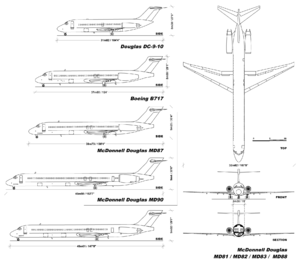
Planche de géométrie descriptive pour les MD80, MD90, DC9, B717. Côté, dessus, face, coupe.
Le Boeing 717 est un avion de ligne construit par la société Boeing. Il s'agissait du plus petit appareil de sa gamme. Lancé en 1995 sous le nom de MD-95, c'était le dernier vestige de la marque McDonnell Douglas, rachetée par Boeing en 1997. À l'origine, le numéro 717 est attribuée à l'avion ravitailleur KC-135 et ses dérivés ; toutefois, n'étant pas utilisée, elle revient au MD-95.
Le Douglas DC-9 est un avion de ligne court-courrier à fuselage étroit conçu et développé par la Douglas Aircraft Company dans les années 1960. Produit à partir de 1965 par Douglas devenu McDonnell Douglas après sa fusion avec la McDonnell Aircraft Corporation, il est commandé à plus de 900 exemplaires dont les derniers sont livrés au début des années 1980. Le DC-9 sert de base pour le développement des MD-80 et MD-90, puis du MD-95 qui deviendra le Boeing 717 après le rachat de McDonnell Douglas par Boeing.
Le McDonnell Douglas MD-80 est un avion de ligne américain qui était fabriqué par le constructeur aéronautique McDonnell Douglas. Ce dernier développa et commercialisa ensuite une évolution, le MD-90. Après avoir racheté McDonnell Douglas en 1997, Boeing fait évoluer l'appareil, sous le nom de Boeing 717.